Misasagi Station

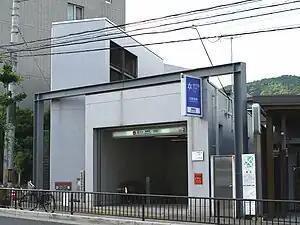
Misasagi Station entrance, June 2009

is a train station in Yamashina-ku ward, Kyoto City, Kyoto Prefecture, Japan.